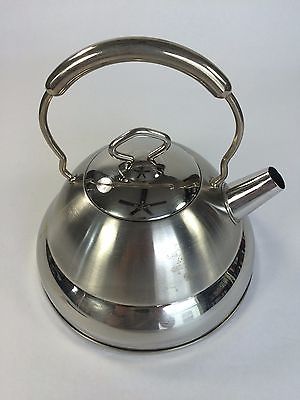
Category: kettle